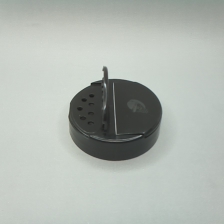
Color: black
Cap type: dual flip-top cap